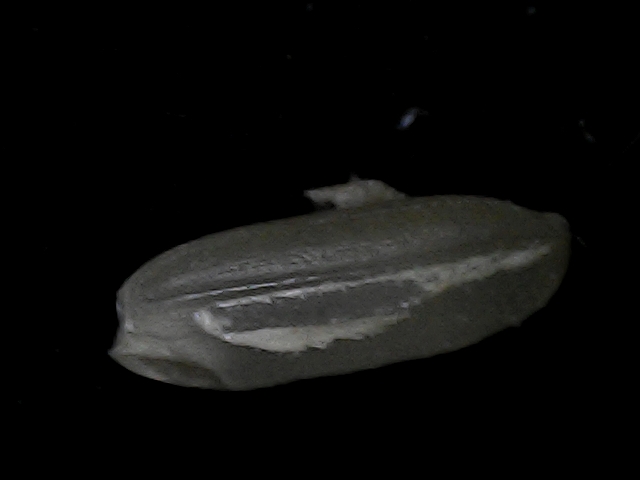
Rice variety: BD95